Incredicoaster

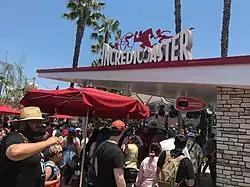
The ride loading area and the entrance to the Incredicoaster at the Disney California Adventure park (2018)

Incredicoaster is a steel launched roller coaster located at Disney California Adventure in Anaheim, California, United States. Manufactured by Intamin, the ride was originally opened to the public as California Screamin' in early 2001. It is the only roller coaster with an inversion at the Disneyland Resort, in addition to also being the fastest, reaching a maximum speed of . With a track length of , Incredicoaster is the sixth-longest steel roller coaster in the world.